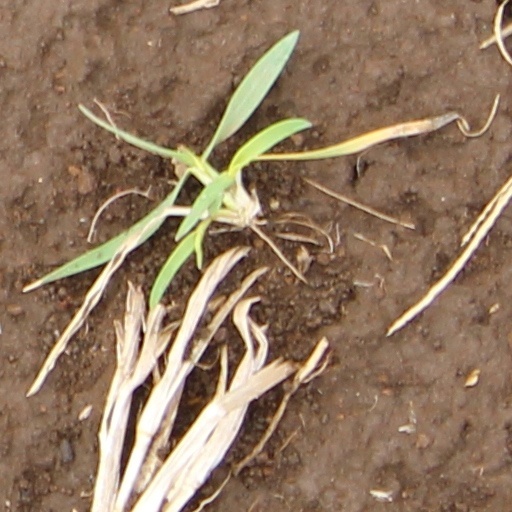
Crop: wheat